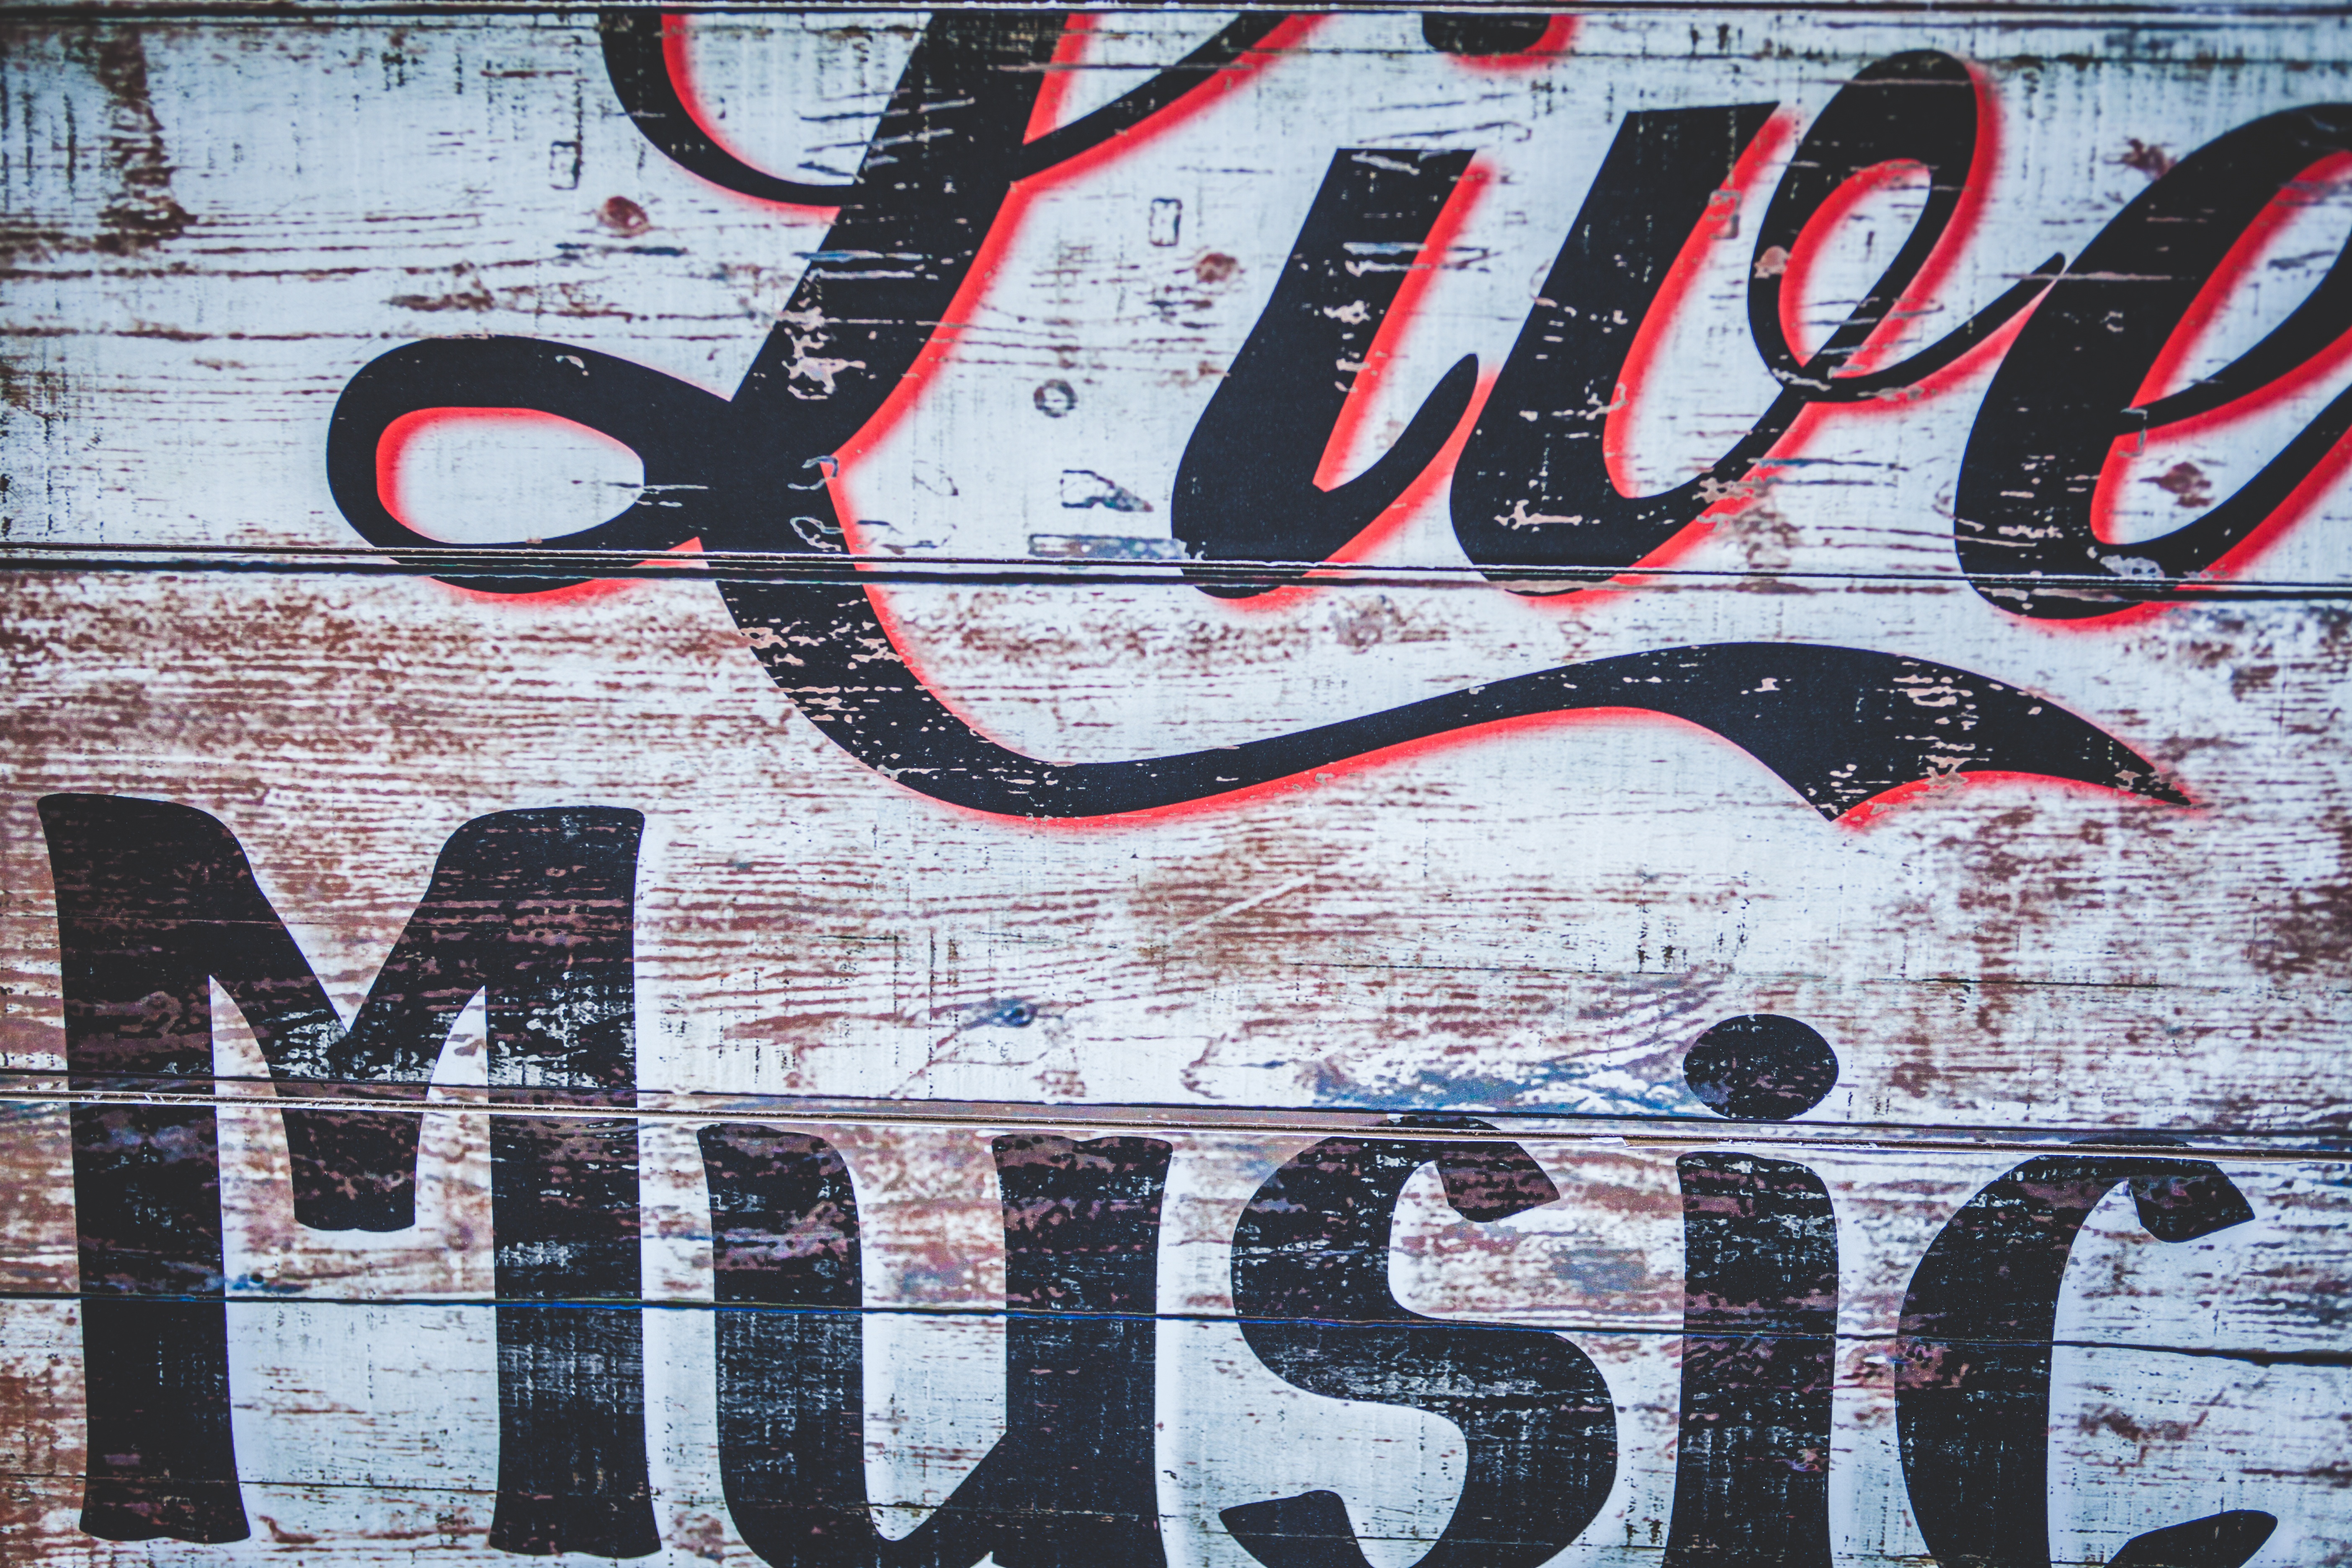
music, vintage, old, sign, typography, graffiti, street art, font, art